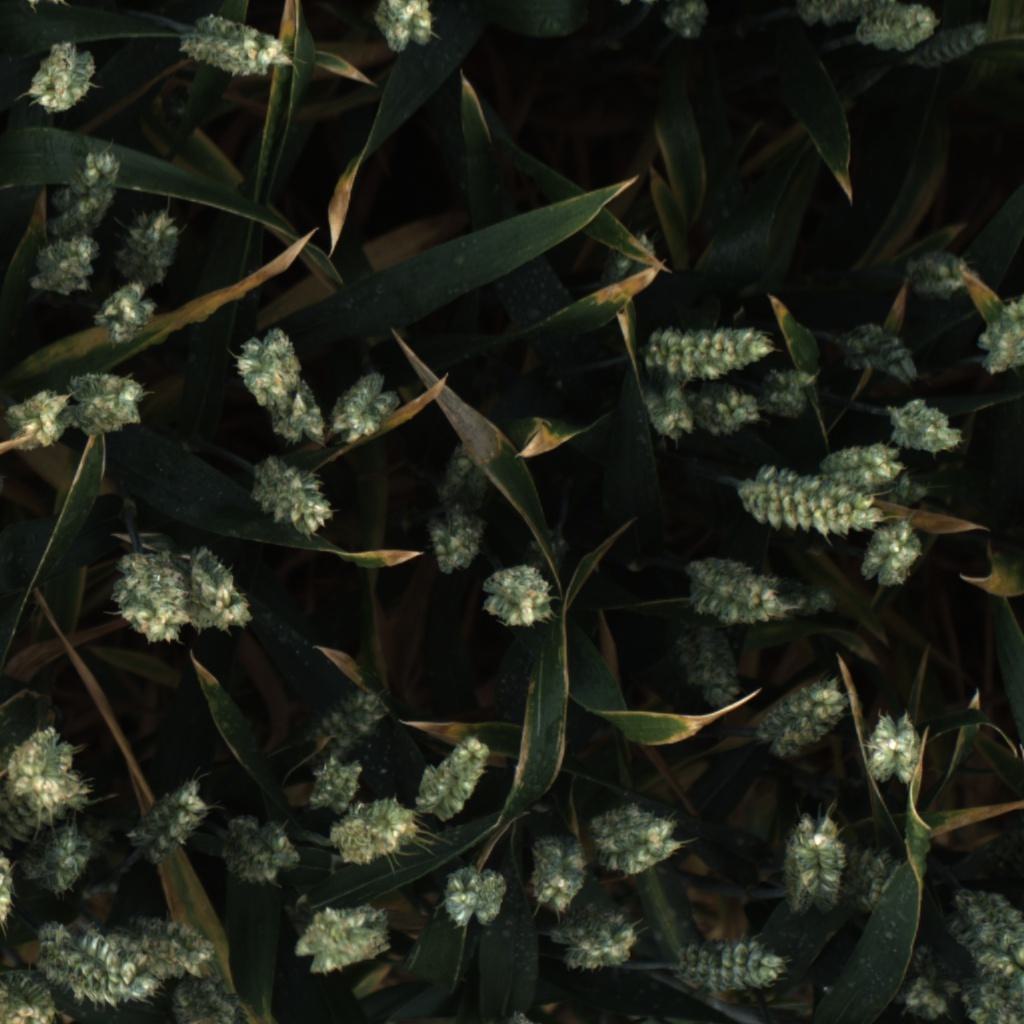
Country: UK
Location: Rothamsted
Wheat development stage: Filling - Ripening